Chaim Yisroel Eiss

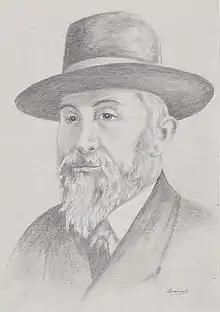
Chaim Eiss

Chaim Yisroel Eiss (1876–1943) was an Agudath Israel activist and writer. He also was among the founders of the Agudath Israel in 1912. During the First World War, Rebbe Eiss set up an aid system that located refugees, found out what they most needed and raised the required funds. During World War II, he worked on behalf of Jews in Nazi-occupied Europe and he was a member of the Ładoś Group also called as Ładoś Group.